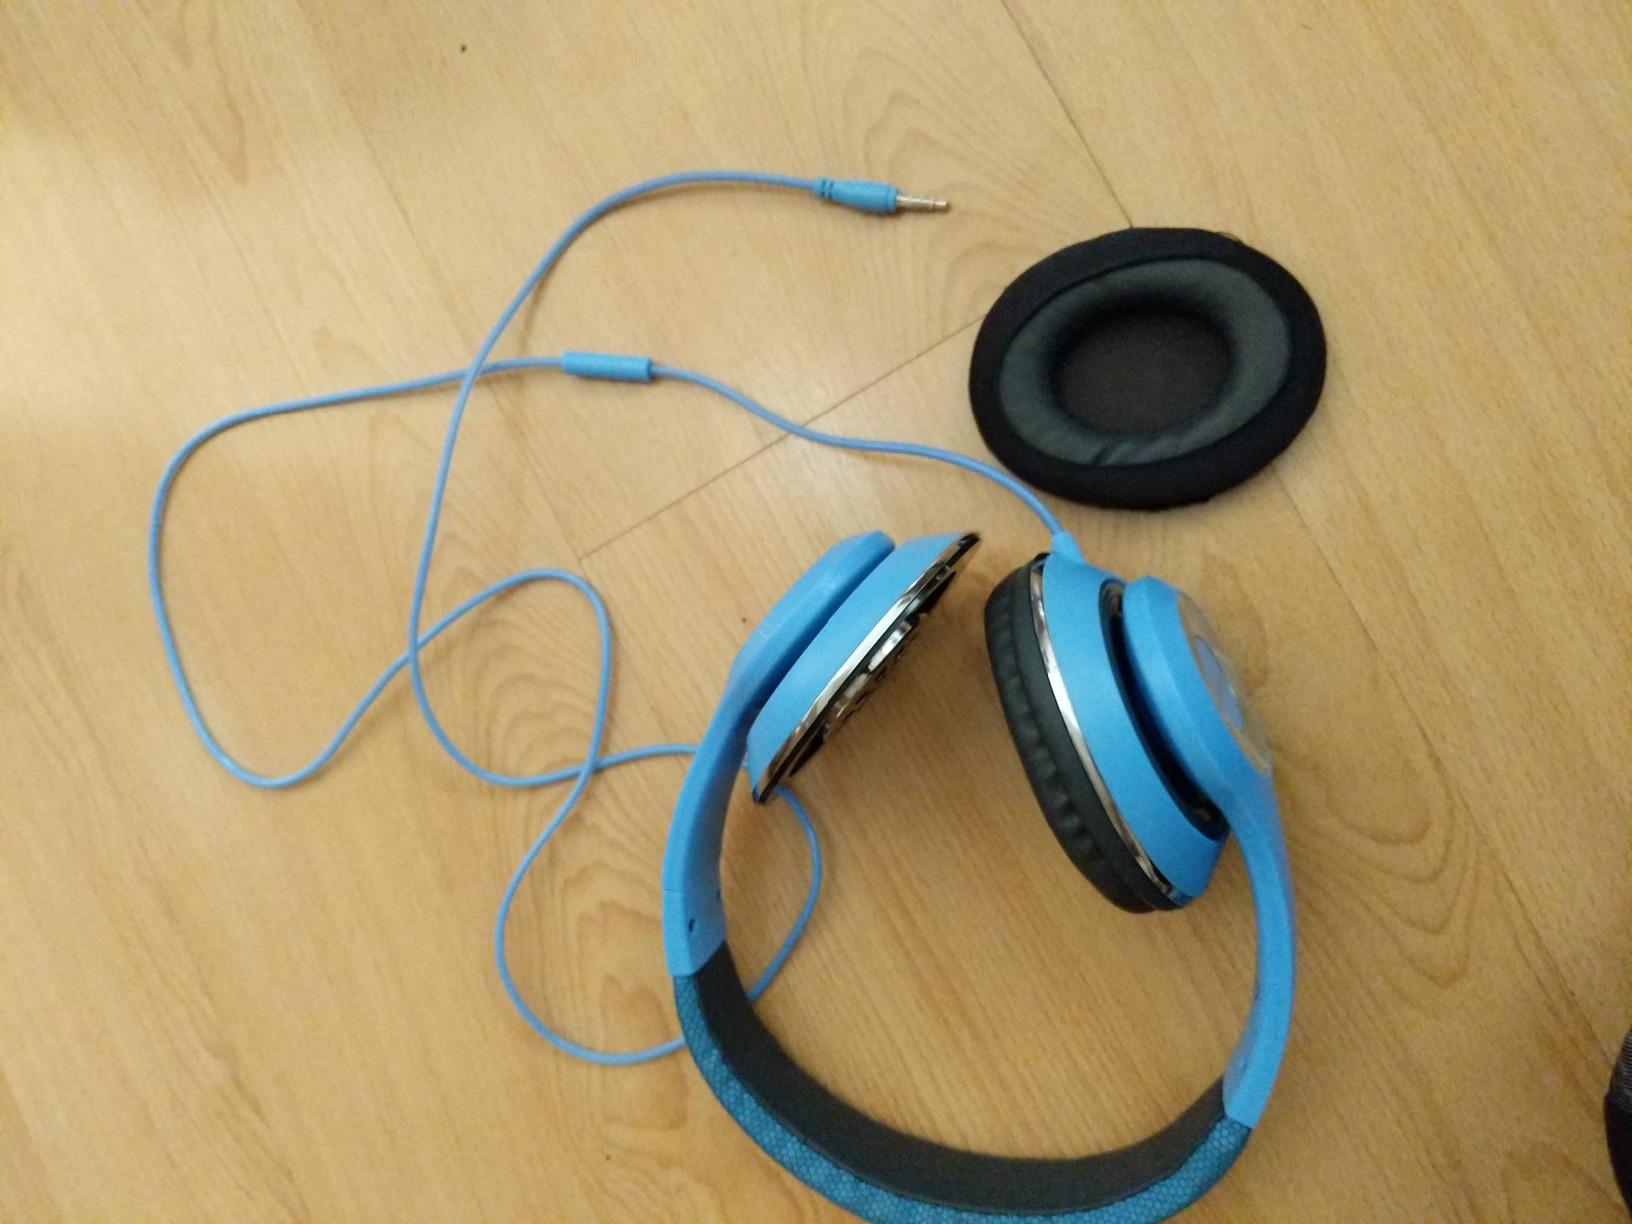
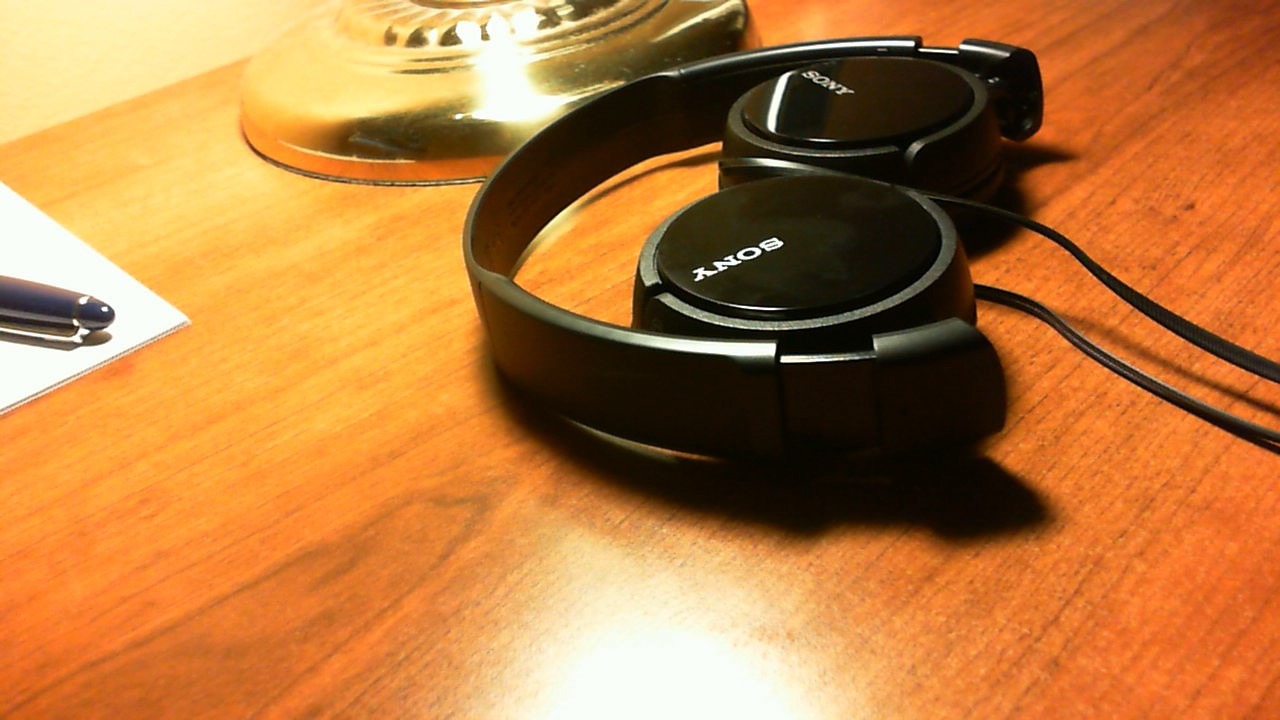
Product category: headphones
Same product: no